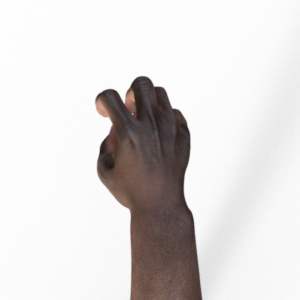
Label: rock